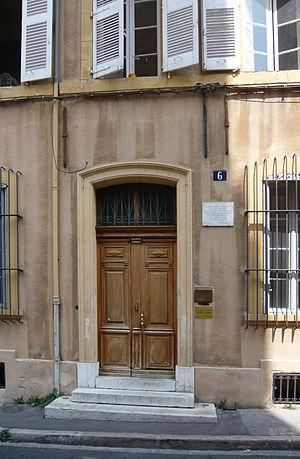
Plaque Léon d'Astros 6 rue Cardinale Aix-en-Provence
Joseph-Jacques-Léon d'Astros est un écrivain provençal du XIXᵉ siècle, précurseur de la Renaissance provençale qui fut portée par la suite par Joseph Roumanille, Frédéric Mistral et qui aboutit à la fondation du Félibrige. A ce titre, il présida le premier Congrès des "Troubaires" provençaux qui prépara la fondation du Félibrige.